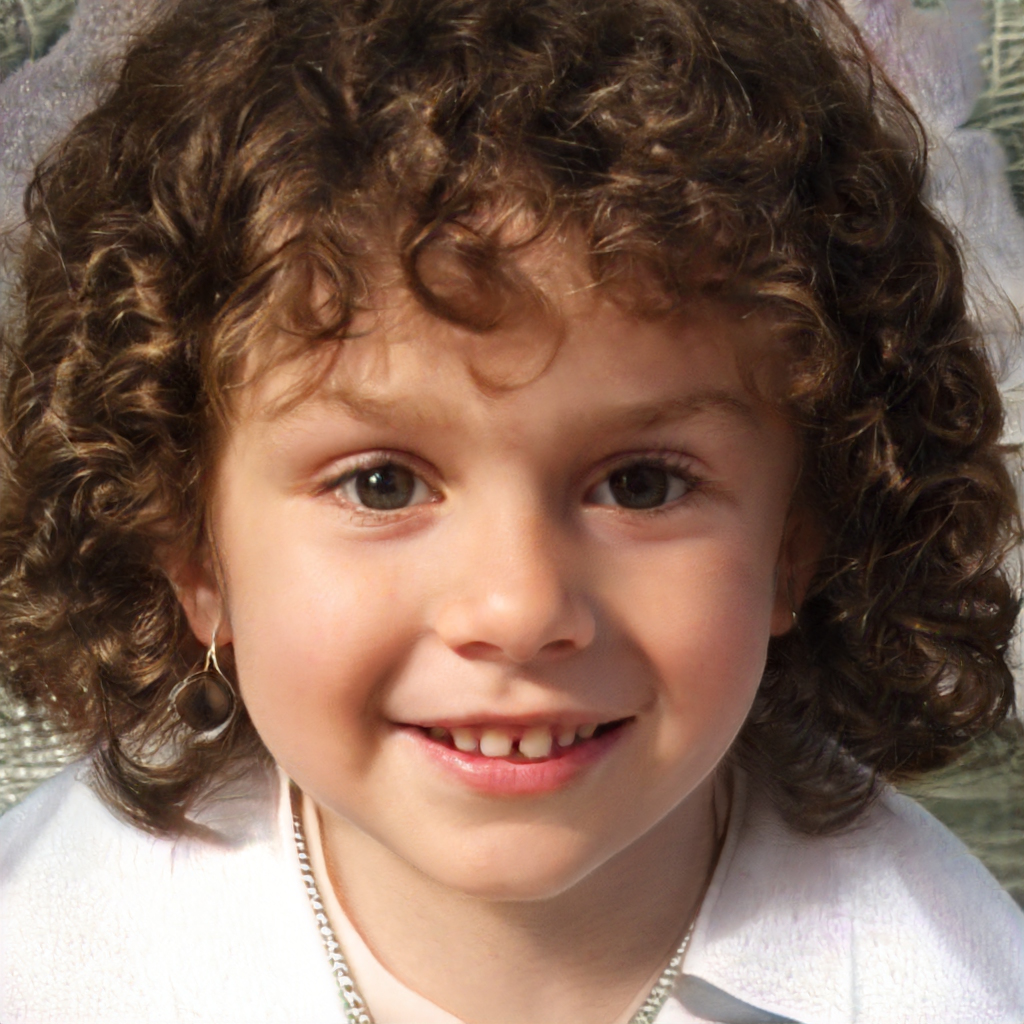
Gender: Female